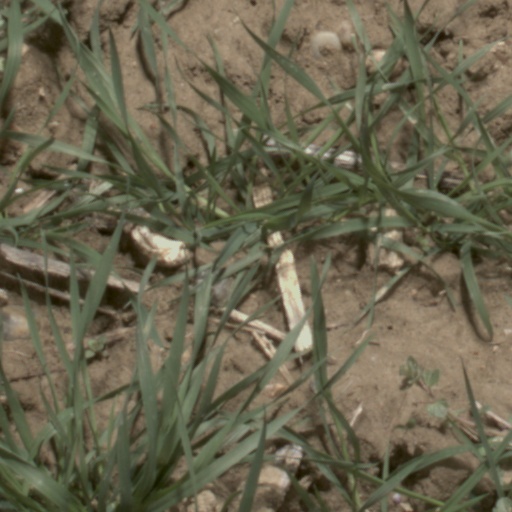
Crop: wheat